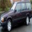
Label: automobile